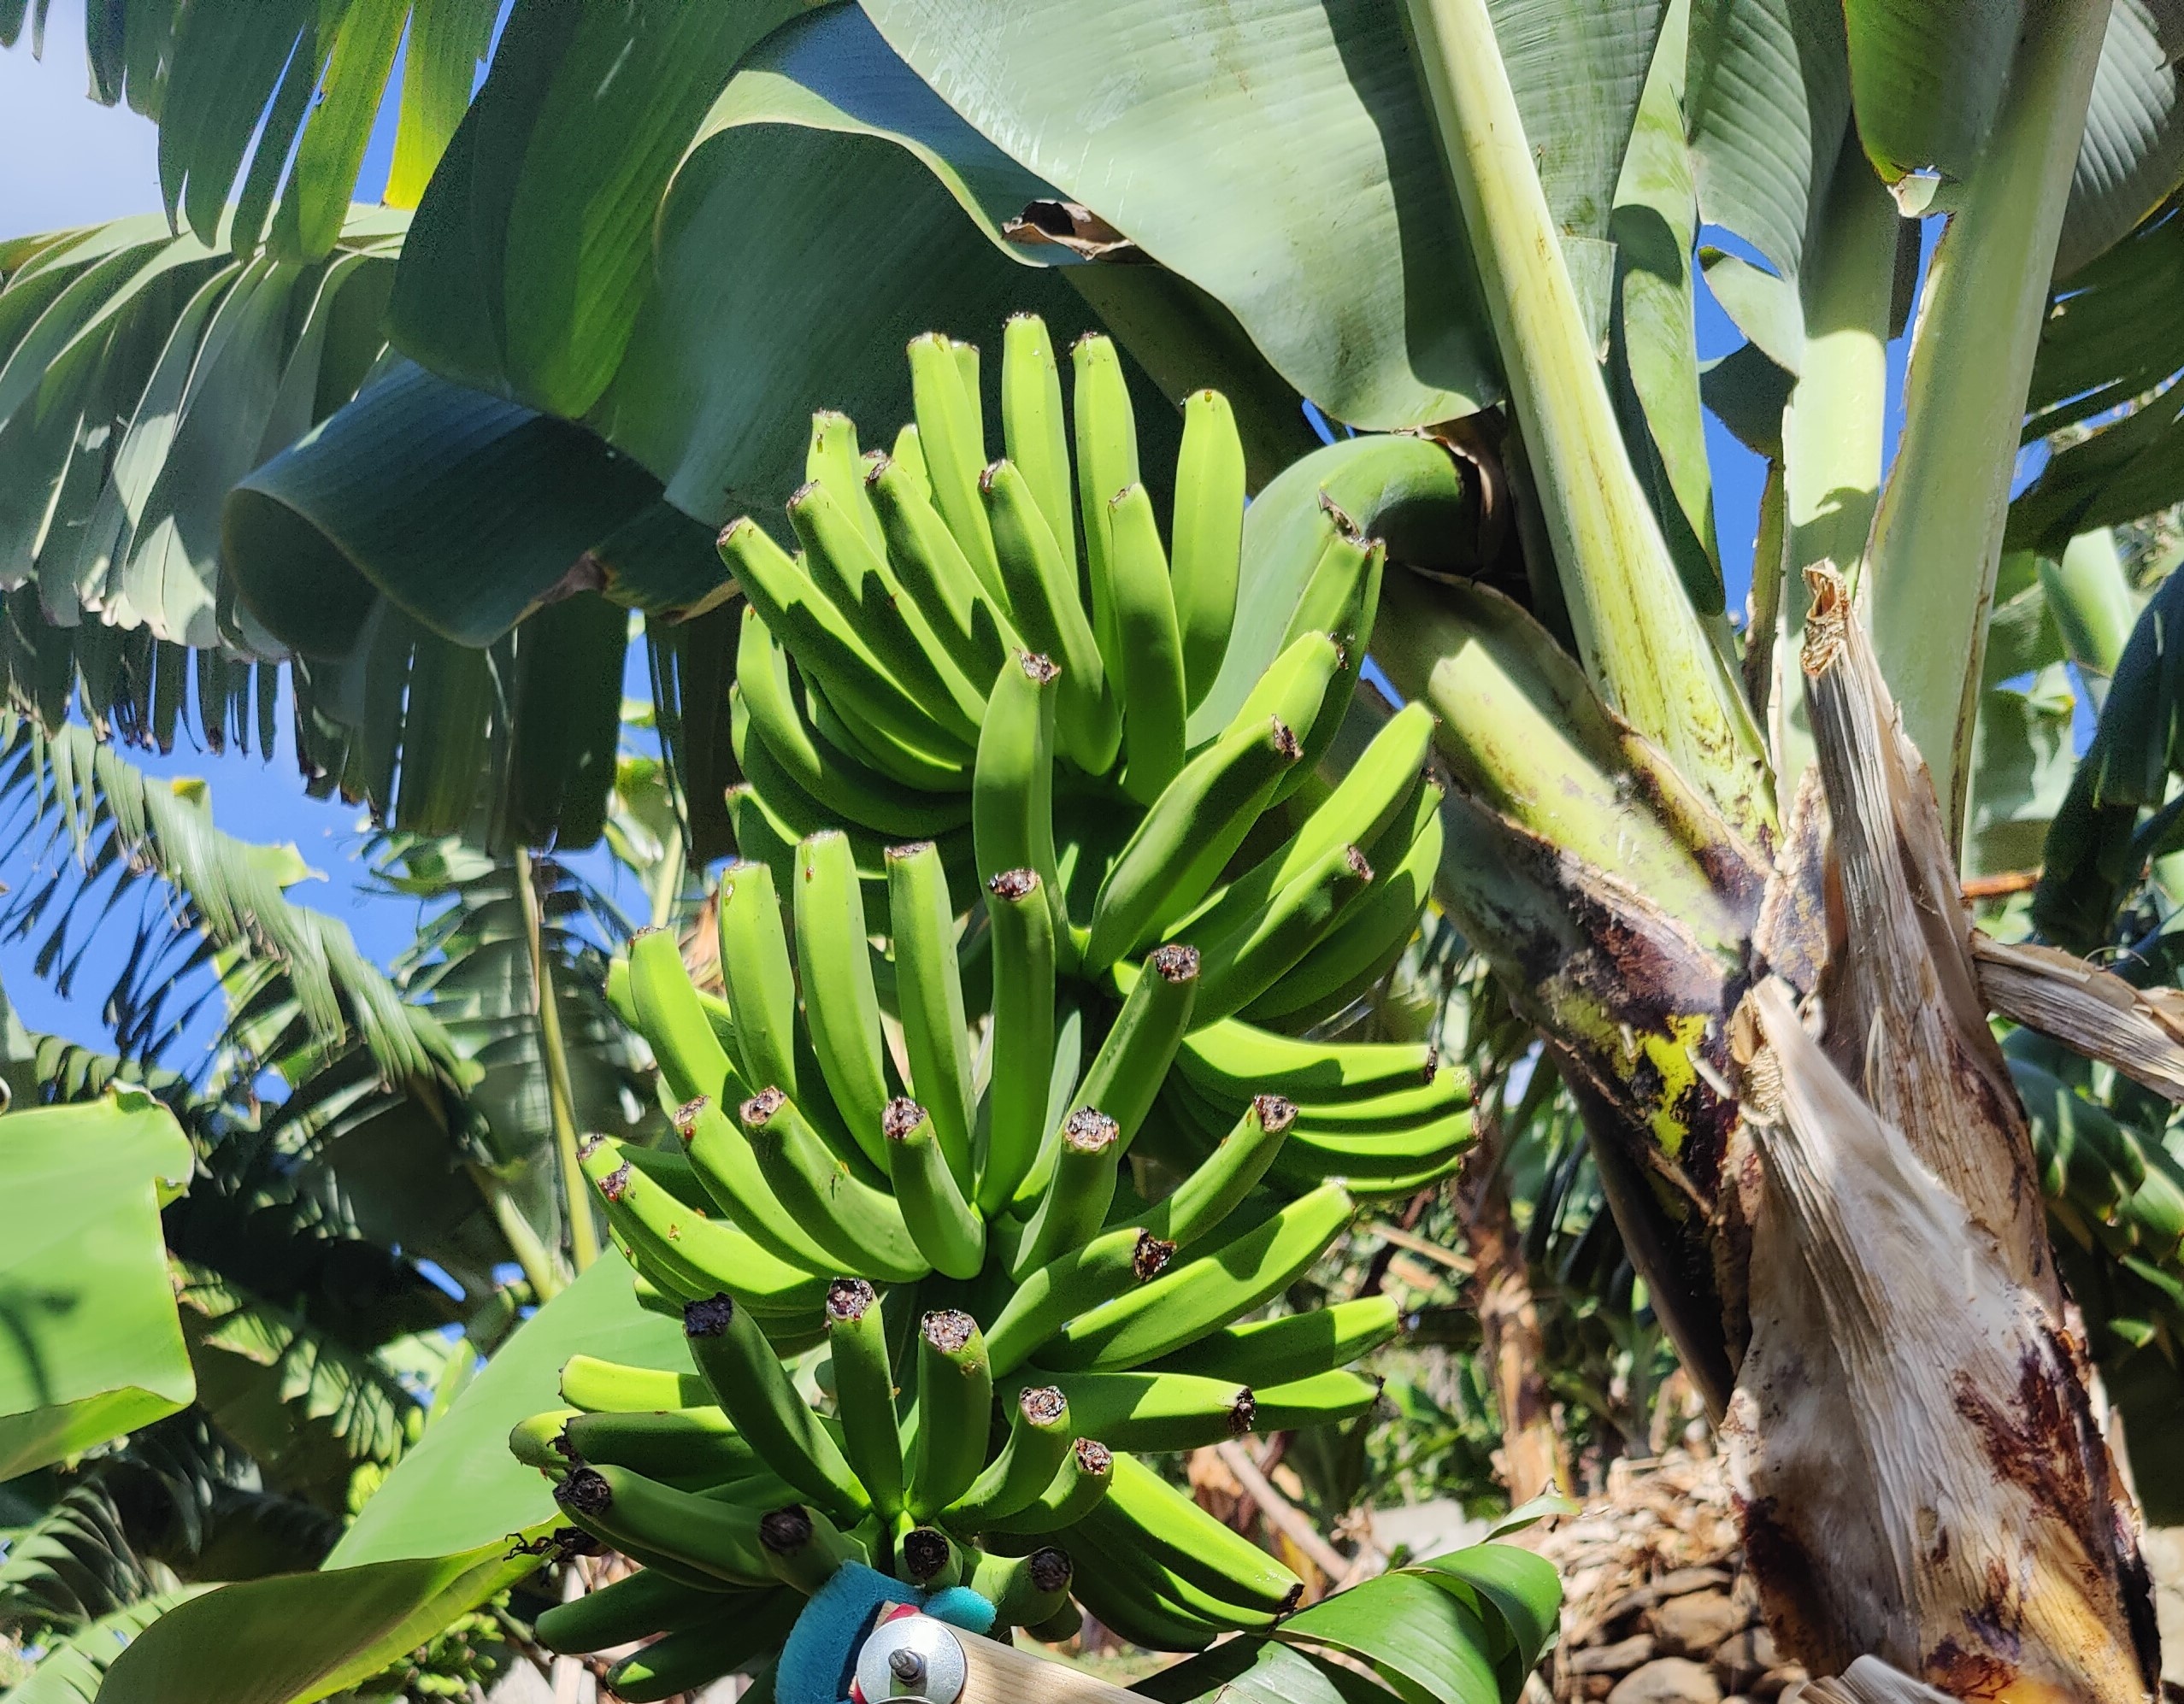
Label: Keep